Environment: real
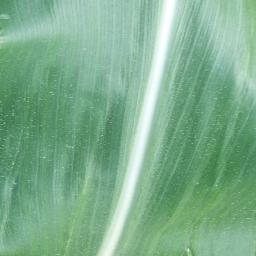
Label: healthy